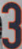
Number: 3